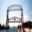
Label: bridge